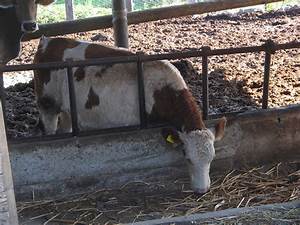
Label: cow